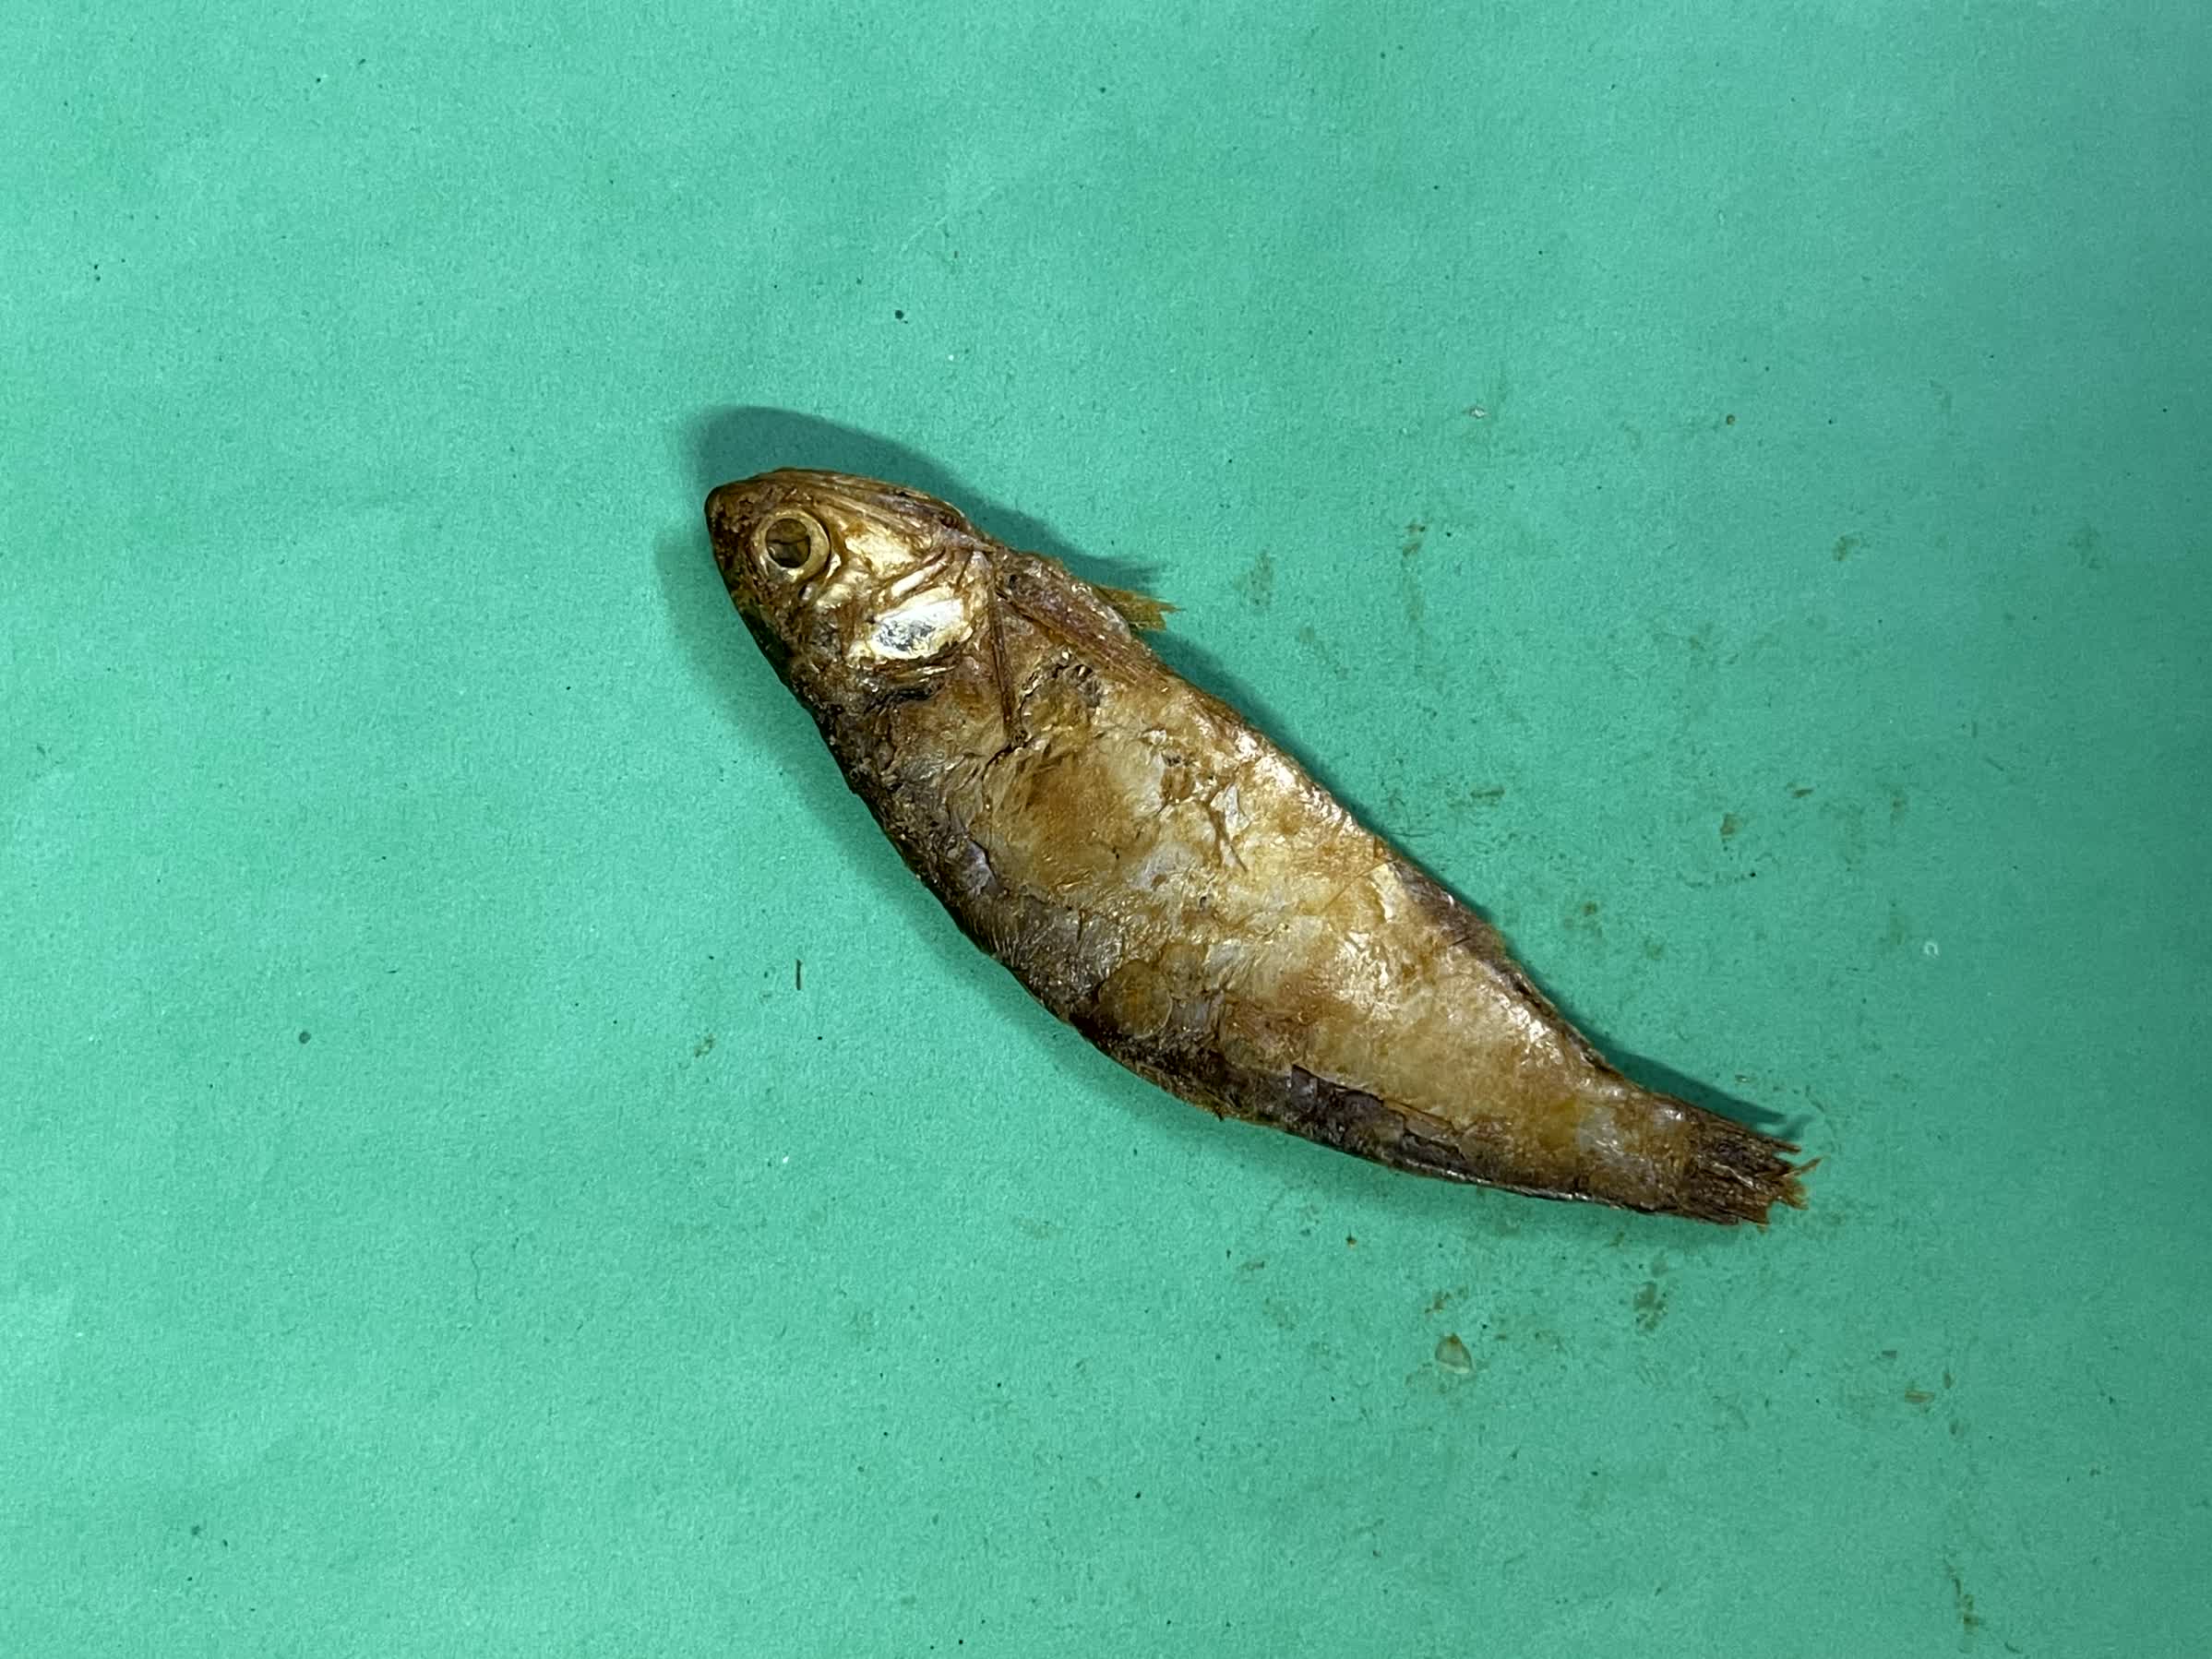
Species: Bashpata